William T. Whisner Jr.

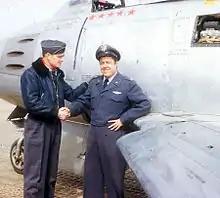
Whisner (left) shakes his hand with Maj. Van Chandler.

Whisner returned to the U.S. in March 1952, where he continued his career as a fighter pilot. Whisner also competed in air races, and in 1953, while a Major, he won the 1,900-mile Bendix Trophy Race, flying an F-86F Sabre jet from Edwards Air Force Base in California to Dayton, Ohio, in what was then a record time of 3 hours 5 minutes and 45 seconds, for an average speed of 603.5 miles an hour. He served with the 3596th Flying Training Squadron at Nellis Air Force Base until December 1954, when he went to Randolph Air Force Base to serve on the staff of Headquarters Crew Training Air Force. Whisner then served as a Royal Air Force exchange officer in London, England, from February 1956 to April 1957, followed by service as commander of the 494th Tactical Fighter Squadron at Chaumont Air Base from April 1957 to April 1959.